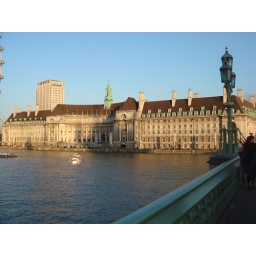
Not sure which building this is (taken from Westminster Bridge) .... so many beautiful buildings in London